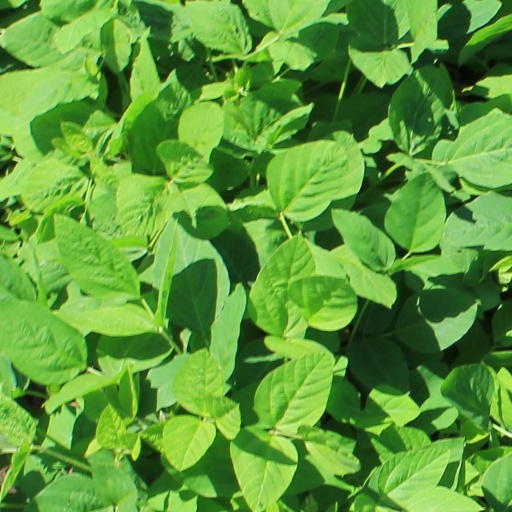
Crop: soybean